Thammasat University

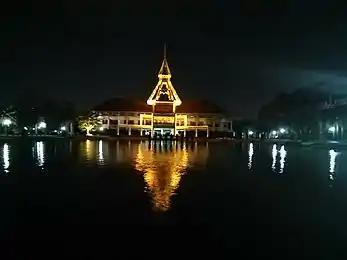
Dome Administration Building, Rangsit

Three years later, the 6 October 1976 massacre took place on the Tha Phra Chan campus. The event began with protests against the return of exiled dictator Thanom Kittikachorn. Violence first appeared on 25 September when two EGAT employees who handed out protest literature in Nakhon Pathom were branded "communists", beaten to death, and their bodies hung from a wall. This led to peaceful protests by labor groups, students, and other activists demanding the expulsion of Thanom.